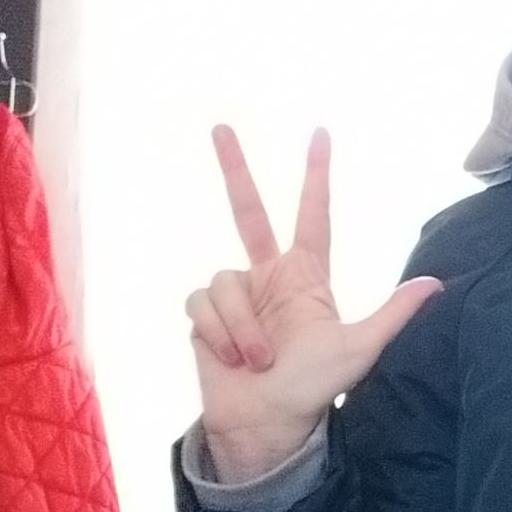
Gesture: three2